Etiquette in Asia

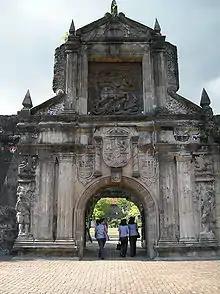
The gate of "Fuerza de Santiago" in Manila. The three centuries of Spanish rule left an indelible mark on Filipino customs, art and society.

It is important to understand that Indonesia is a vast tropical country of sprawling archipelago with extremely diverse culture. Each of these Indonesian ethnic groups has its own culture, tradition and may speak its own language. Each of them may adhere to different religions that have their own rules. These combinations made Indonesia a complex mixture of traditions that may differ from one place to another. Indonesia shares many of the points of etiquette with other Southeast Asian nations. As Indonesia has a Muslim majority population, some points of etiquette in the Middle East also apply. Following are some key points of Indonesian etiquette: